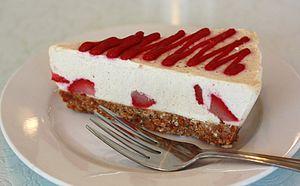
Le végétalisme est une pratique alimentaire, ou, par extension, une pratique de consommation, excluant les produits animaux, aussi bien issus d'animaux morts que d'animaux vivants, et éventuellement les produits dont le procédé de fabrication fait intervenir des produits animaux.